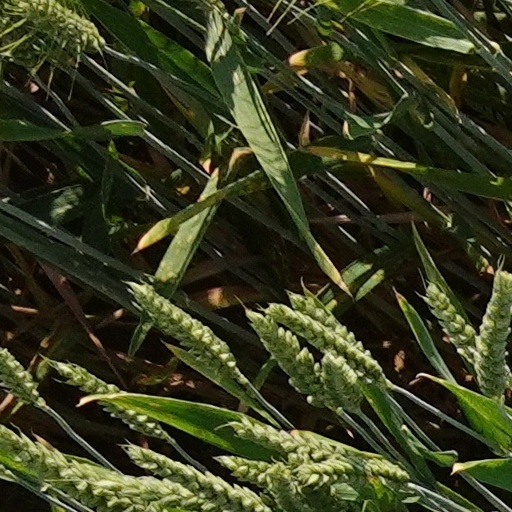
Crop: wheat